Republic of Massa

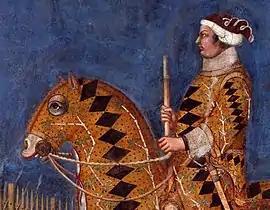
Guidoriccio da Fogliano, commander of the Sienese army in the battle of Giuncarico

In 1326 a strong dispute arose for the control of Montieri between Volterra, Siena and Massa. The latter, attracted by the rich silver mines and their profits, occupied the Montieri district militarily by virtue of an imperial diploma of 1160 with which Frederick I, recognized the rights of that land to the city of the Maremma. Massa, however, could not benefit from this conquest for a long time because already the following year she was forced to recognize half of the castle and the mines to the Republic of Siena, after receiving an ultimatum from the Sienese ambassadors who would otherwise have led to the war with the ally.